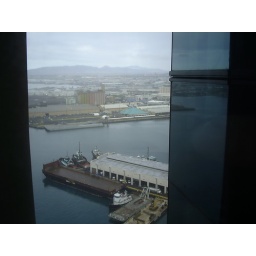
A view from our bedroom in Dave's penthouse on 32th floor in Hawaii.